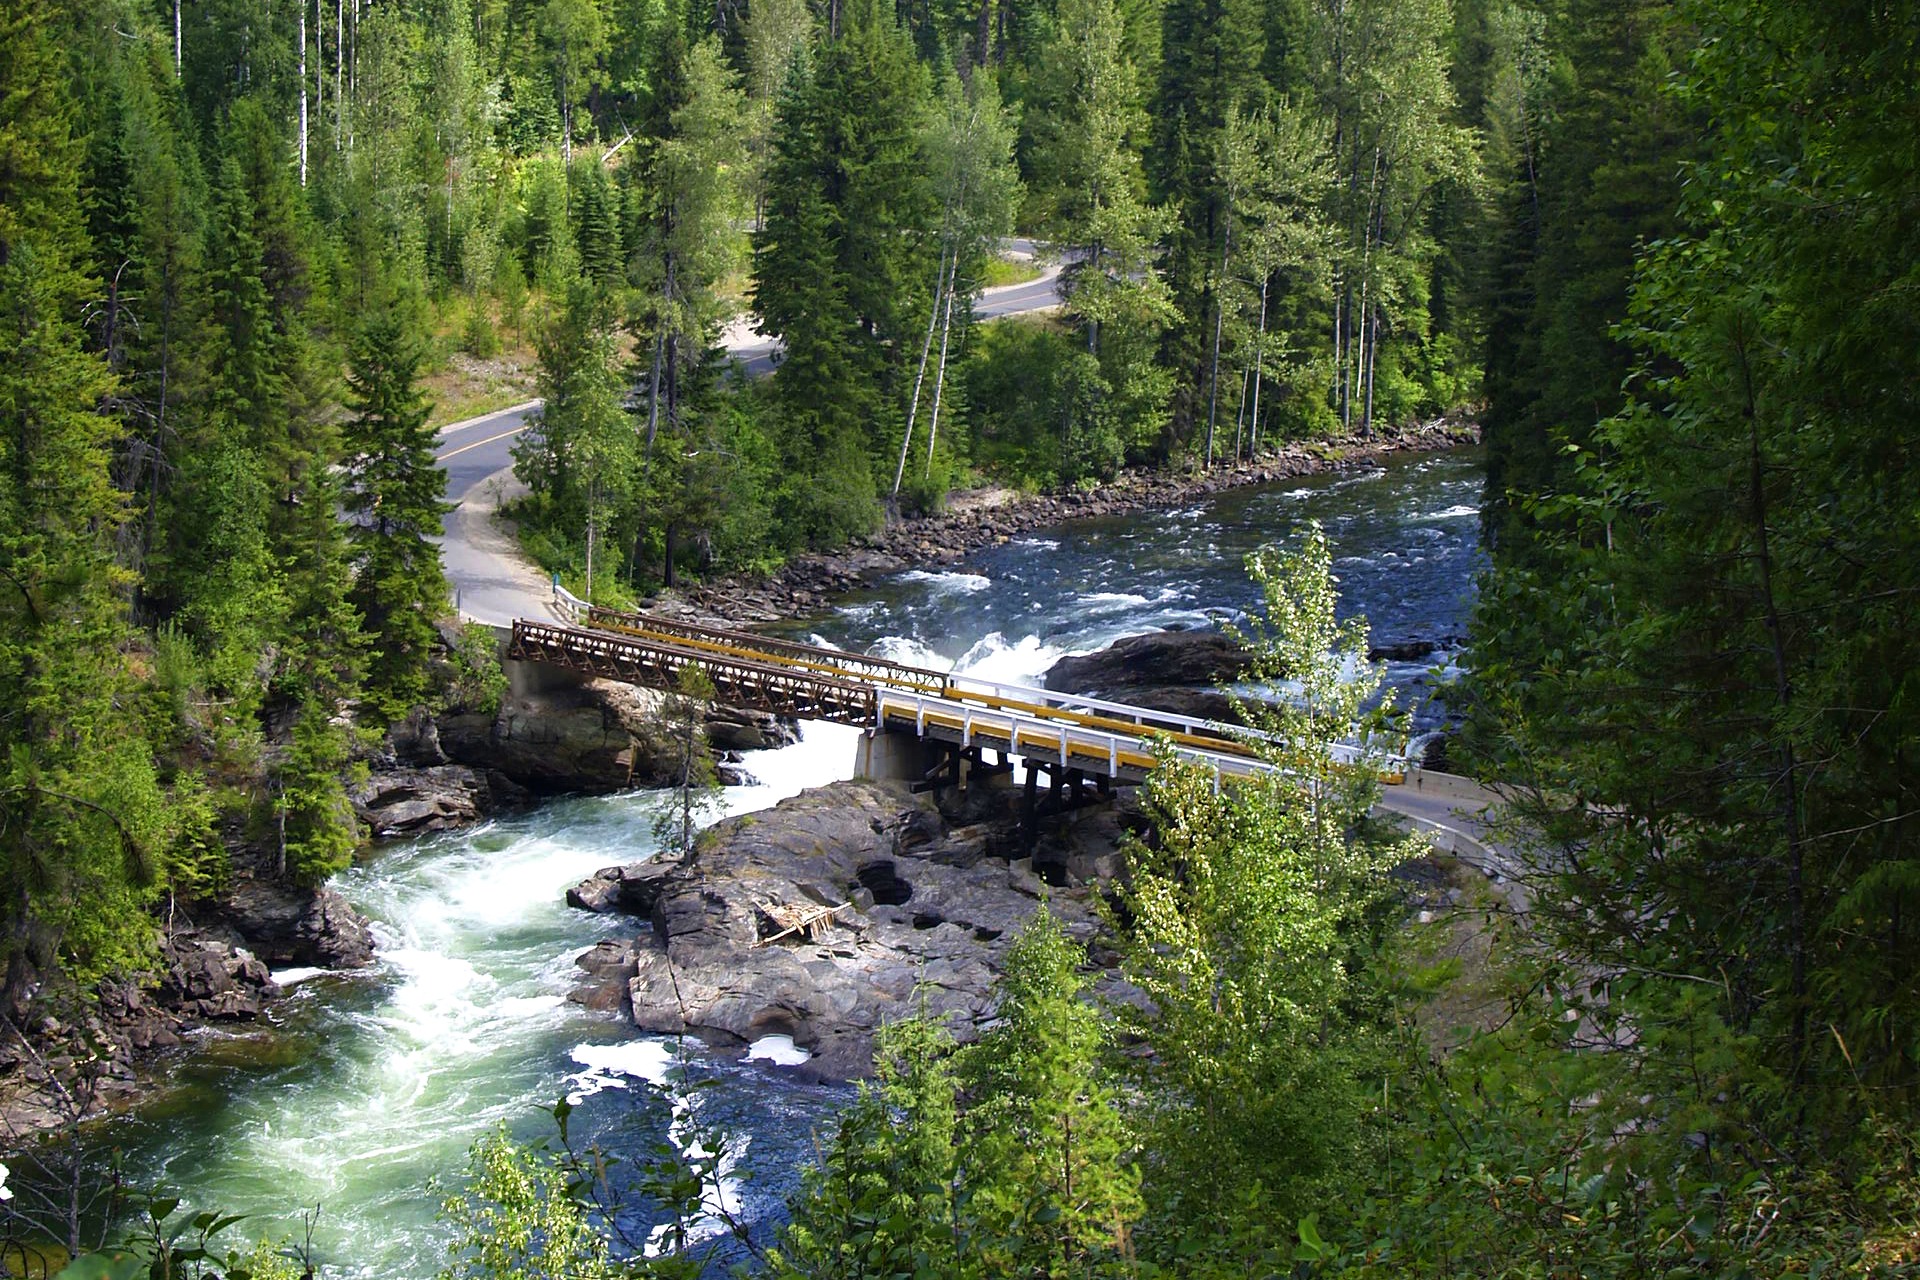
landscape, water, nature, forest, waterfall, creek, wilderness, trail, river, valley, stream, reflection, jungle, scenery, rapid, national park, body of water, canada, rainforest, ravine, woodland, water feature, watercourse, wooden bridge, british columbia, geological phenomenon, wells gray provincial park, murtle river, mushbowl bridge